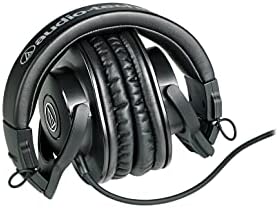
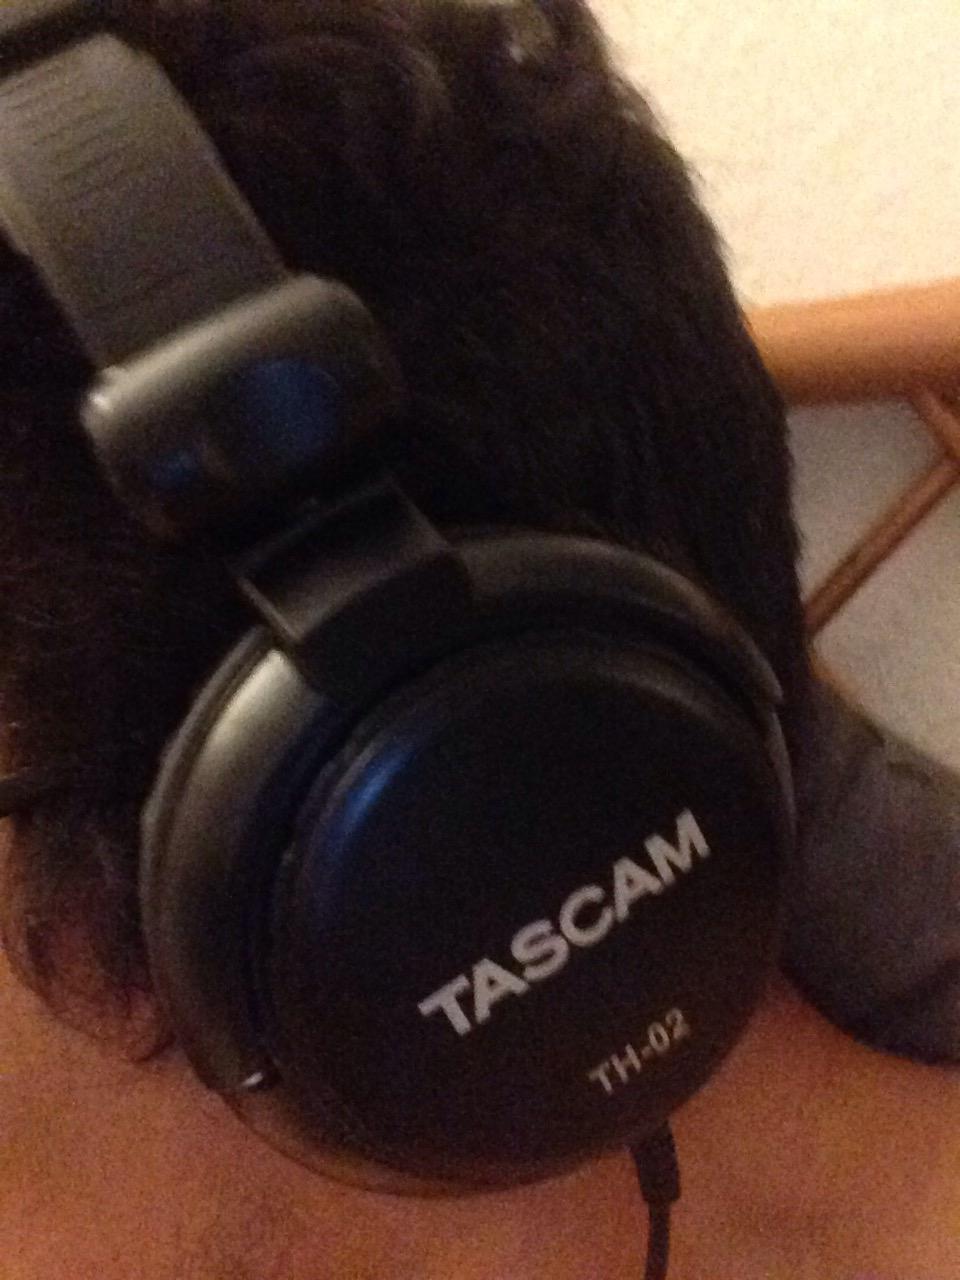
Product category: headphones
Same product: no